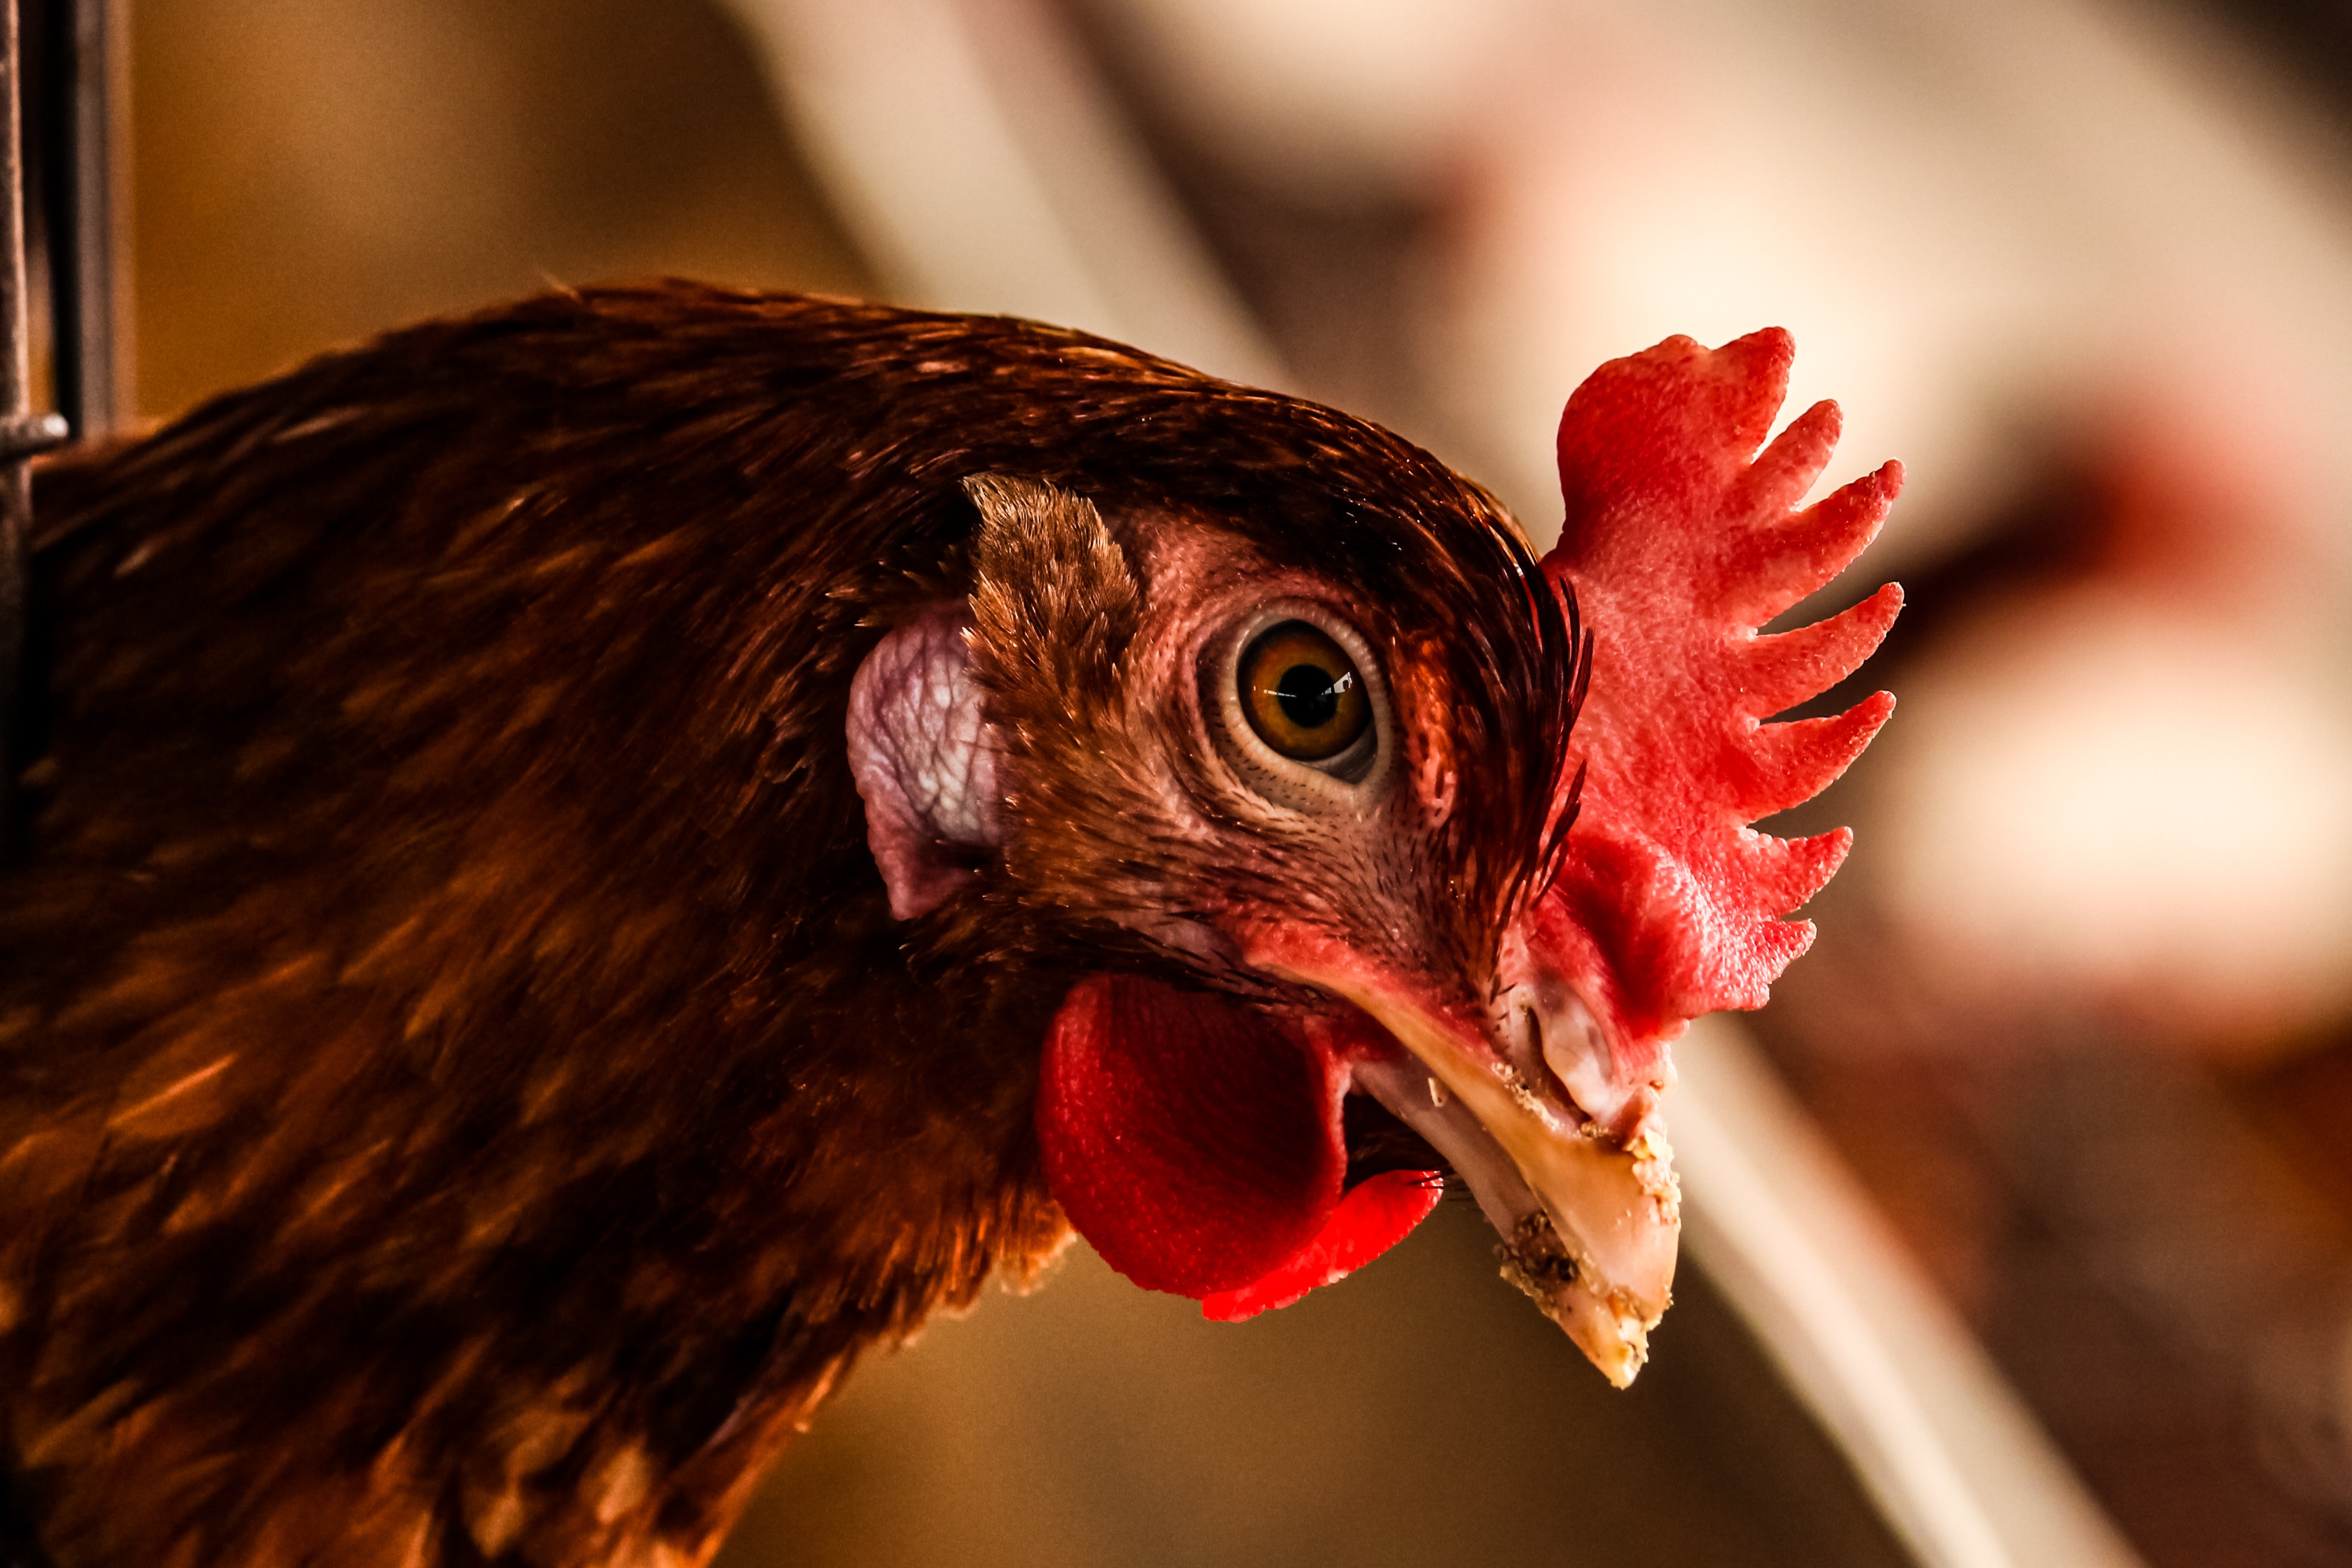
chicken, bird, beak, turkey vulture, galliformes, rooster, eye, comb, fowl, close up, poultry, neck, livestock, phasianidae, wildlife